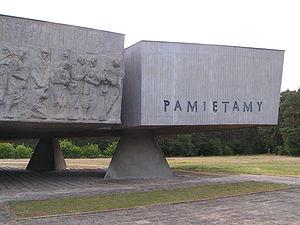
Mémorial du camp d'extermination de Chełmno, dans la forêt de Rzuchów (à mi-chemin sur la route de Chełmno à Koło, clairière située à environ 200 mètres de la route), là où les corps étaient déchargés des camions à gaz, pour être mis dans des fosses communes